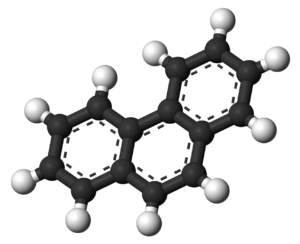
Le phénanthrène est un hydrocarbure aromatique polycyclique composé de trois anneaux de benzène. Ces anneaux sont fusionnés et de formule C₁₄H₁₀.